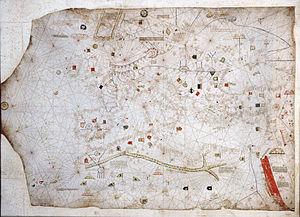
Abraham Cresques ou, plus exactement Cresques Abraham est un cartographe juif majorquin. On lui attribue l’Atlas catalan, qu'il aurait réalisé en collaboration avec son fils Jehuda Cresques.